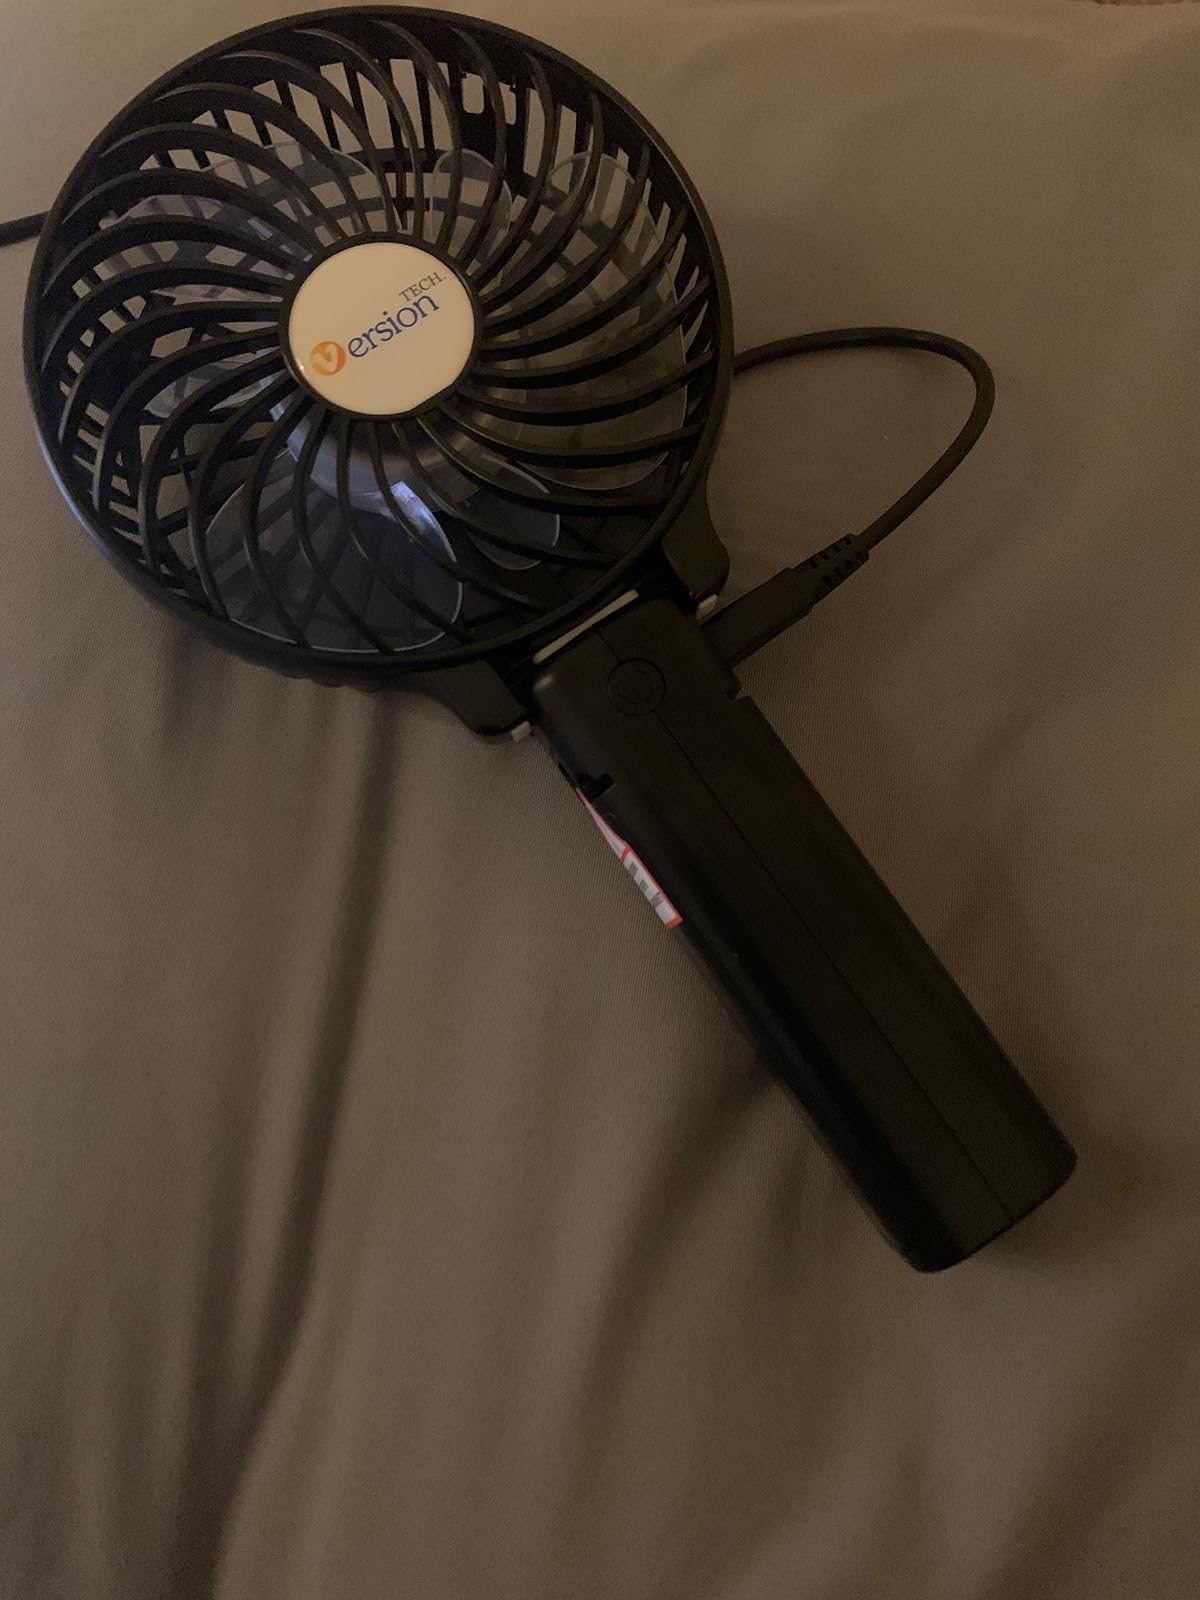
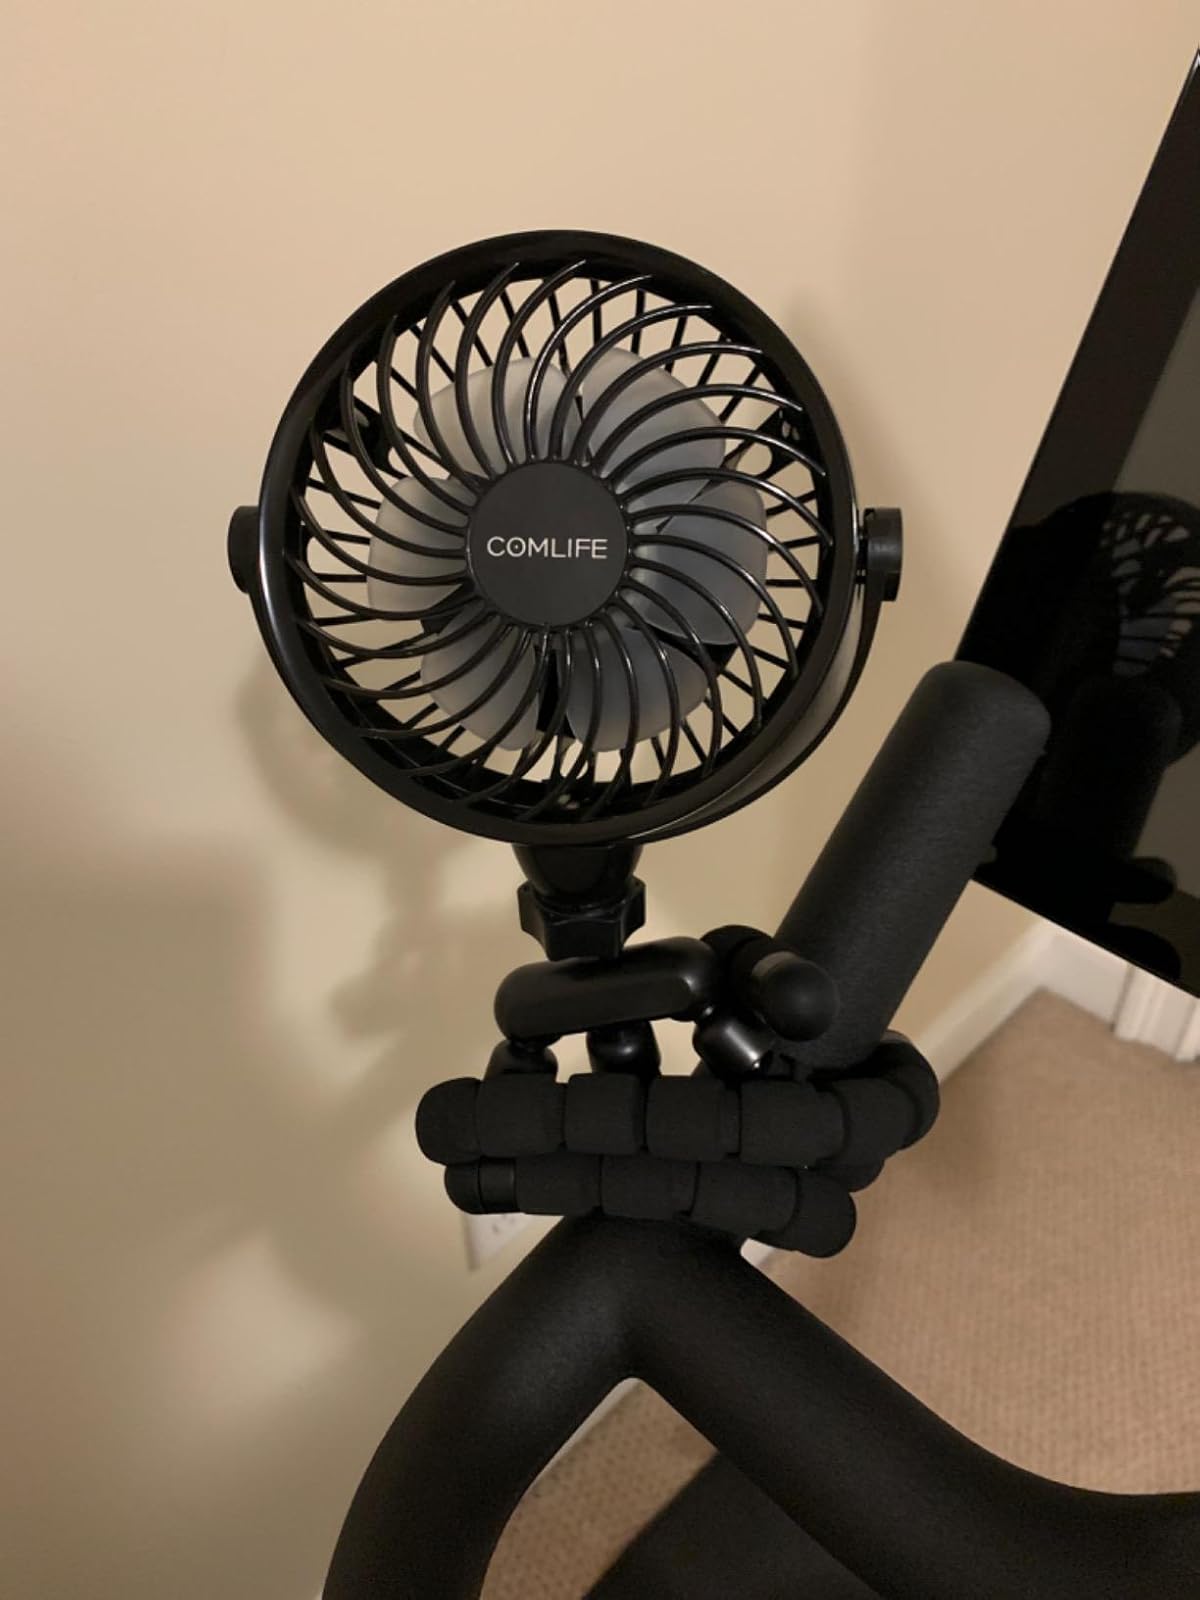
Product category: fan
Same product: no